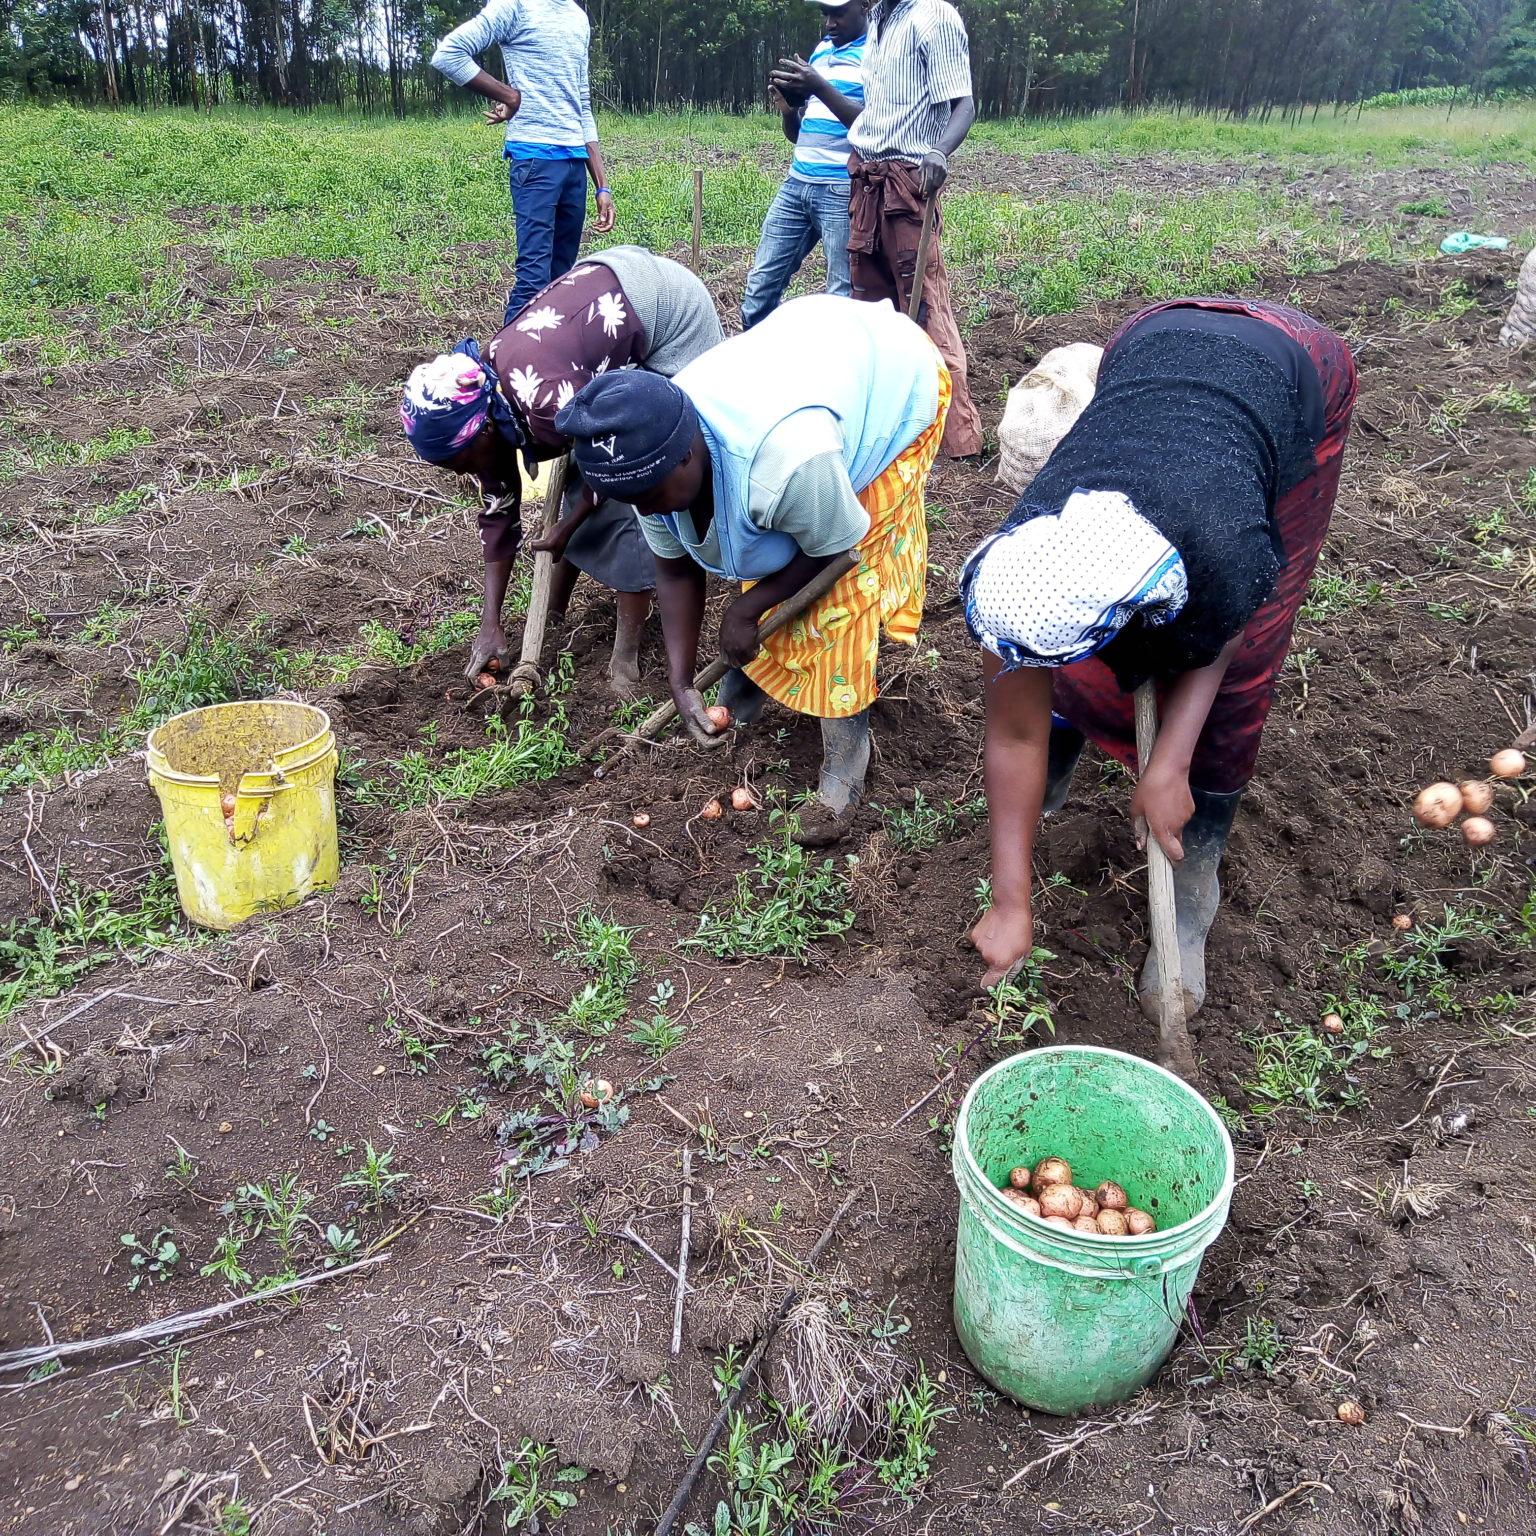
Uvunaji wa viazi kama zao la biashara ambapo wakulima wanachimba na kukusanya mazao kwenye ndoo, wakionesha mavuno ya moja kwa moja kutoka shambani. Viazi ni zao lenye thamani sokoni, na linaweza kuchangia kipato kupitia mauzo na uchakataji. Mandhari ya kazi pia yanaonesha ushirikiano wa jamii, katika uzalishaji wa mazao ya biashara.